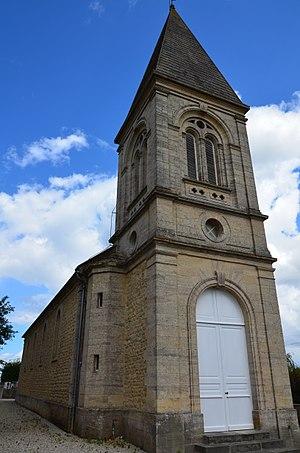
Église Saint-Vigor d'Agy.
Agy est une commune française située dans le département du Calvados en région Normandie, peuplée de 292 habitants.